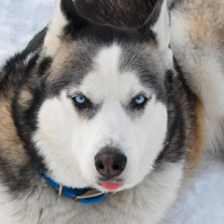
Label: animals